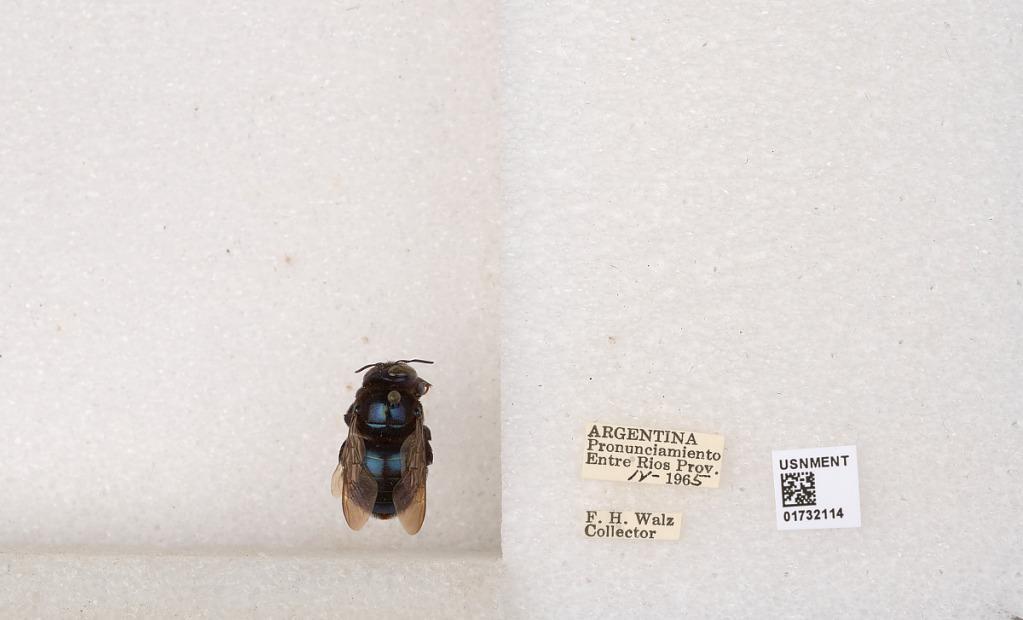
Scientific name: Xylocopa (Schonnherria) splendidula Lepeletier
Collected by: F. Walz
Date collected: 1965-4-1
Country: Argentina
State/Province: Entre Rios
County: Uruguay
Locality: Pronunciamiento